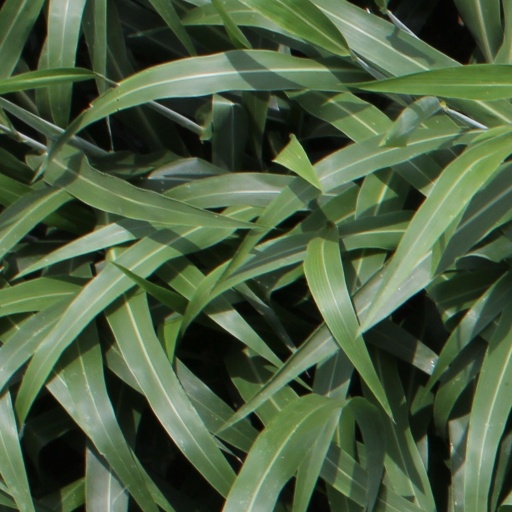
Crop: sorghum